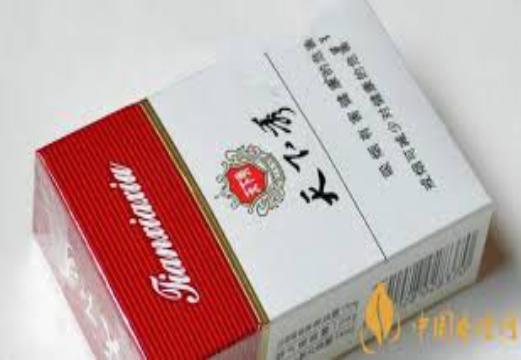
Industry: Necessities